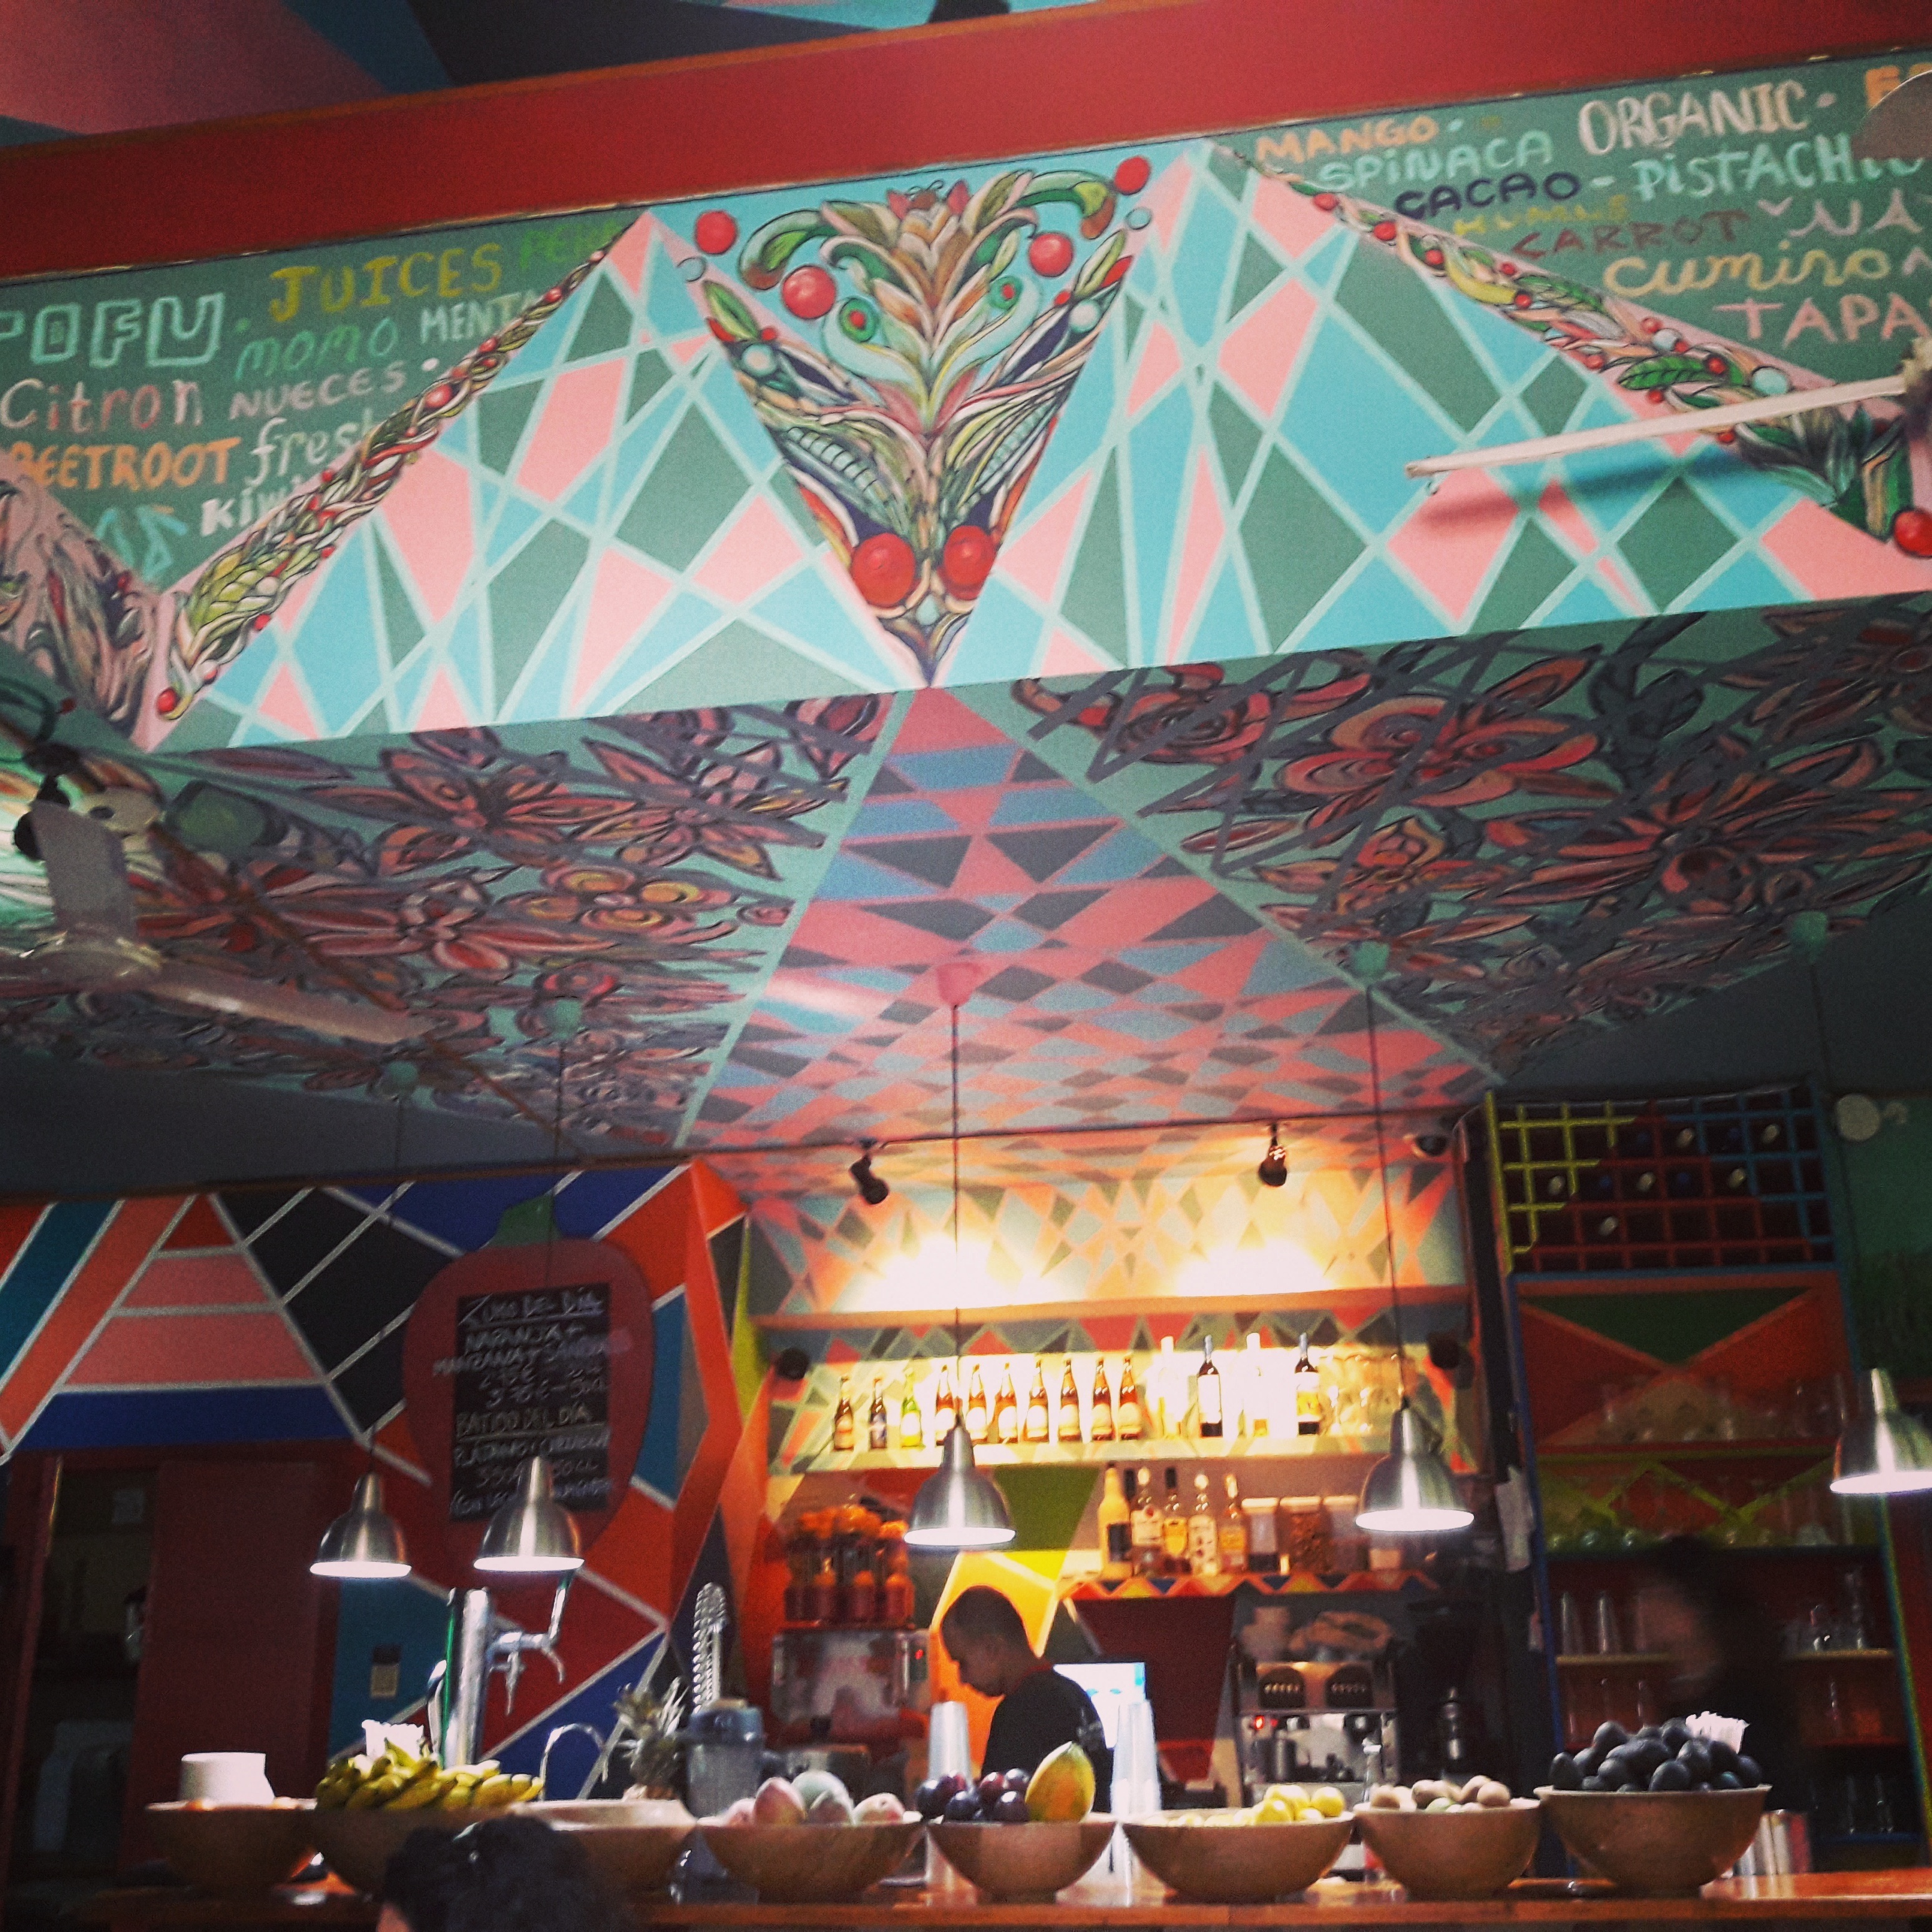
art, mural